In the Soup (1936 film)

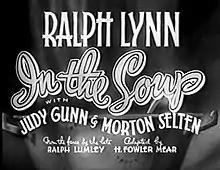
Opening credits

In the Soup is a 1936 British comedy film directed by Henry Edwards and starring Ralph Lynn, Judy Gunn, Morton Selten and Nelson Keys.